Rodeo Drive Walk of Style

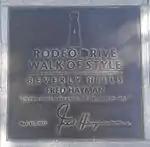
Fred Hayman's plaque on the Walk of Style

The Rodeo Drive Walk of Style, located on Rodeo Drive in Beverly Hills, California, commemorates people who have made important contributions to fashion, design, and costume.